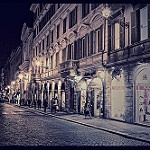
Label: street